360 v. Tencent

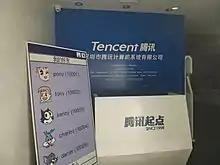

A case of “abuse of dominant market position”, the first anti-monopoly law (AML) private enforcement case that was initially brought to and examined by the provincial high people's court.